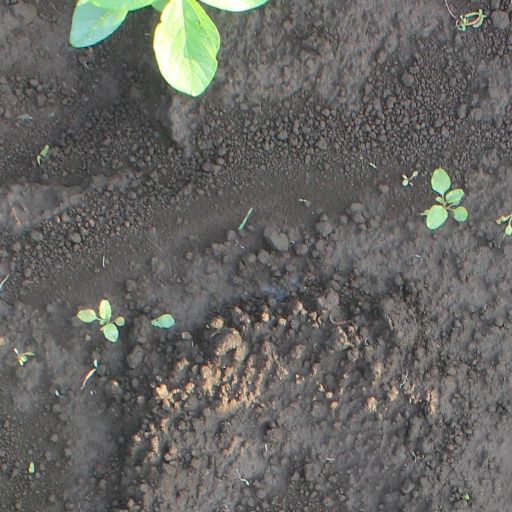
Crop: soybean